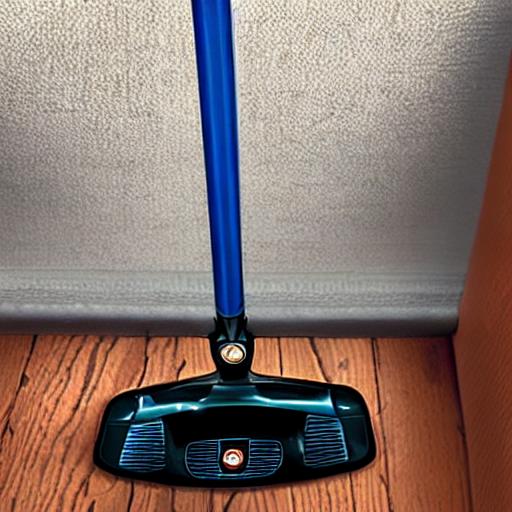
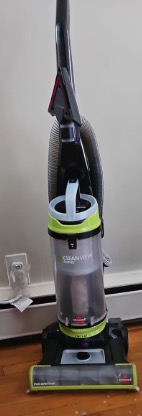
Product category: items_vacuum
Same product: no